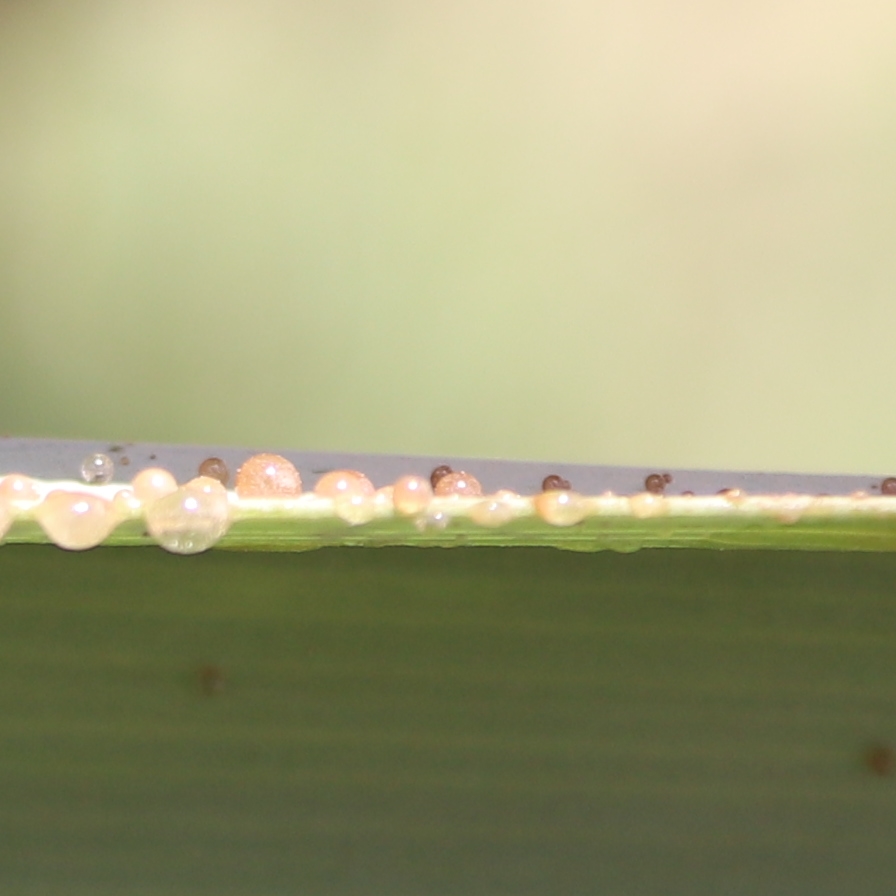
Label: Honey